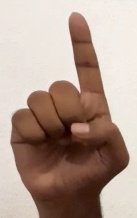
ASL sign: D